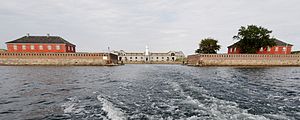
Fredede fortidsminder i Københavns Kommune
Denne liste over fredede fortidsminder i Københavns Kommune viser alle fredede fortidsminder i Københavns Kommune. Listen bygger på data fra Kulturarvsstyrelsen.